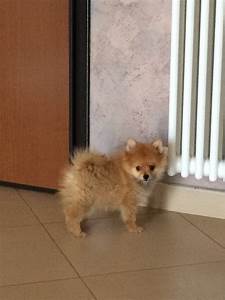
Label: cane